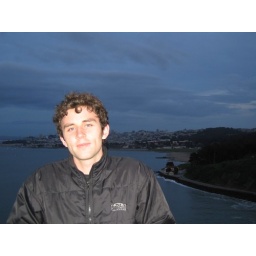
A picture from the golden gate bridge with the city in the background.